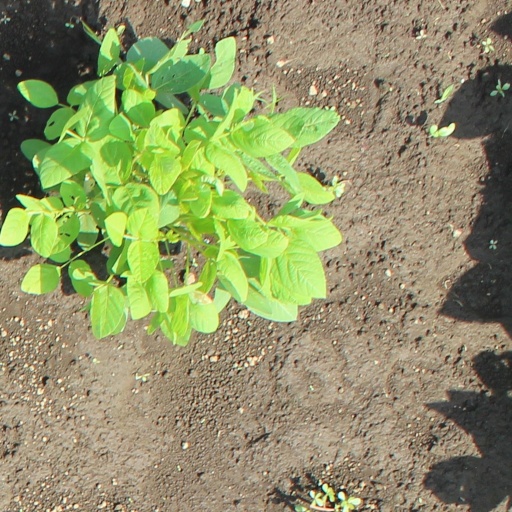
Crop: soybean